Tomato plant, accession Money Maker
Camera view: horizontal (90 deg, fisheye); turntable rotation: 0 degrees
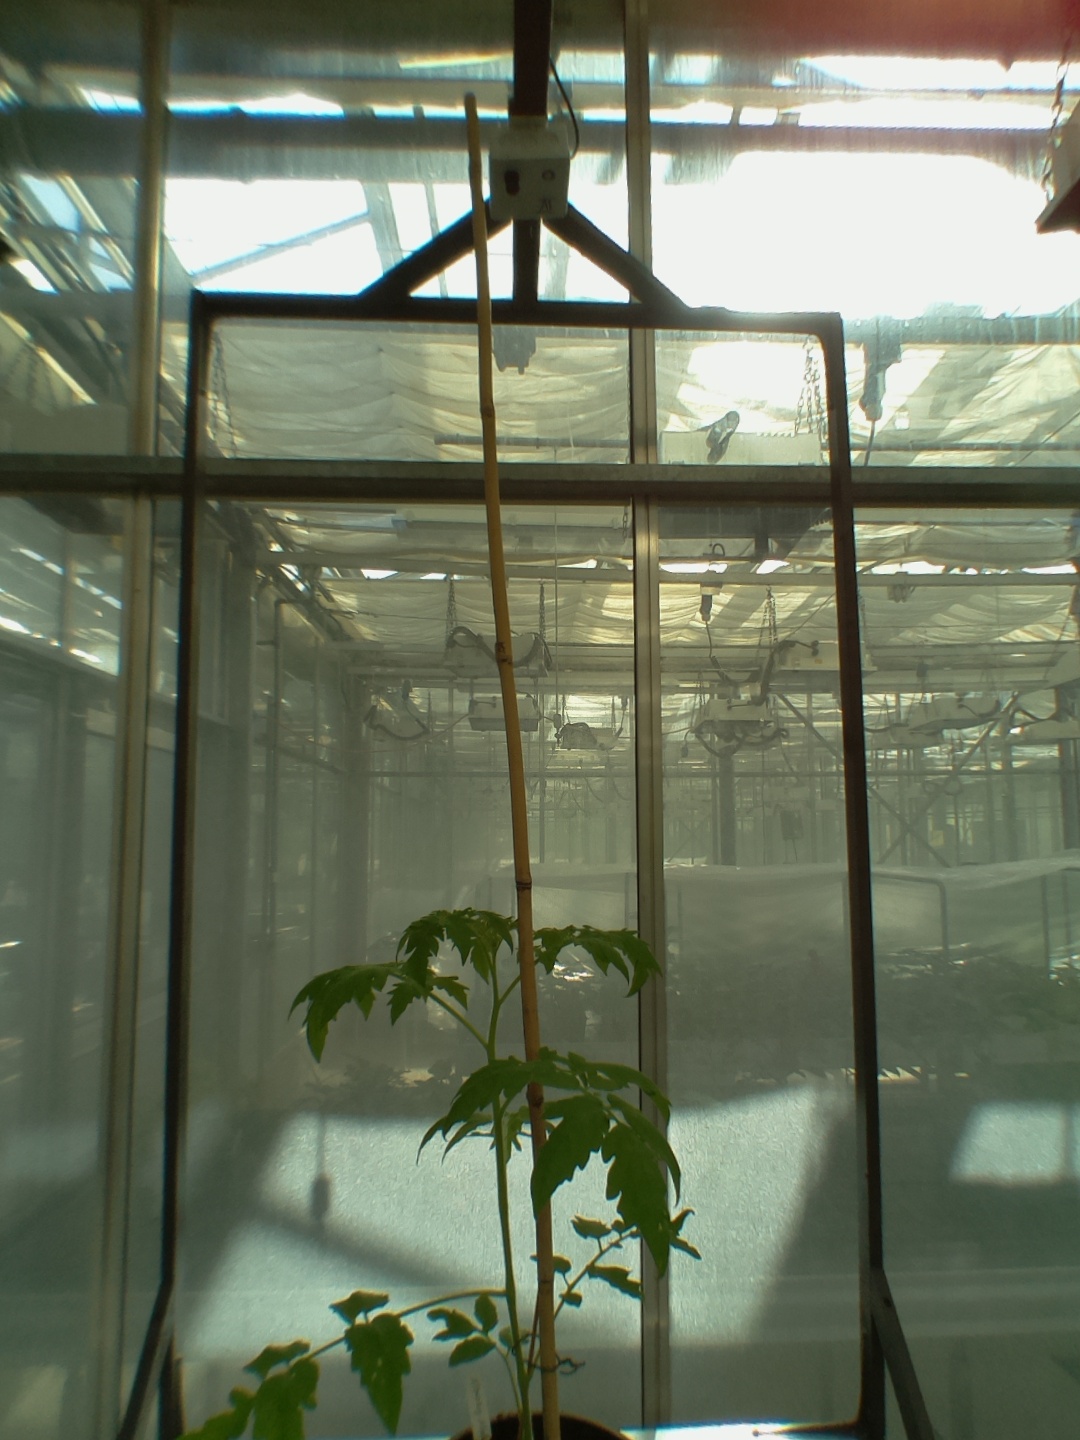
BBCH growth stage 14: 8 of true leaves visible